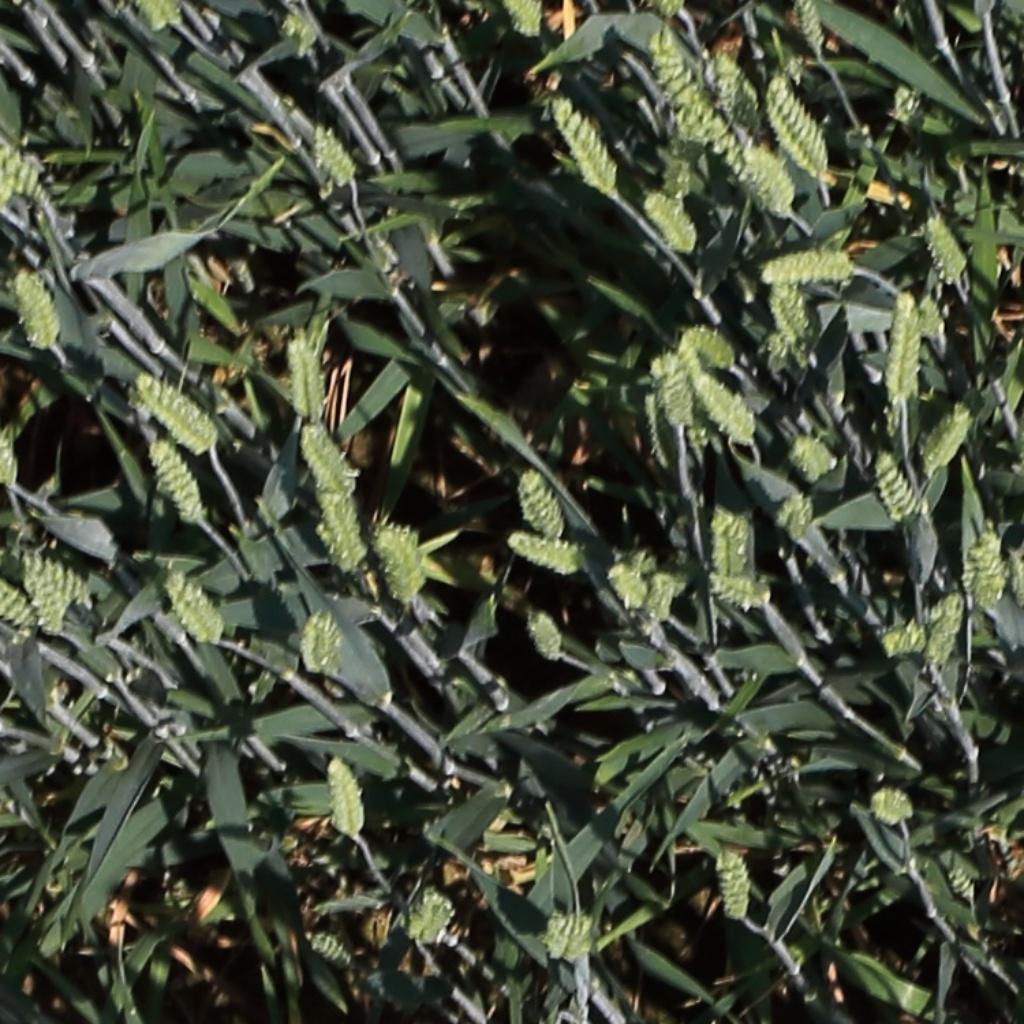
Country: Switzerland
Location: Usask
Wheat development stage: Filling